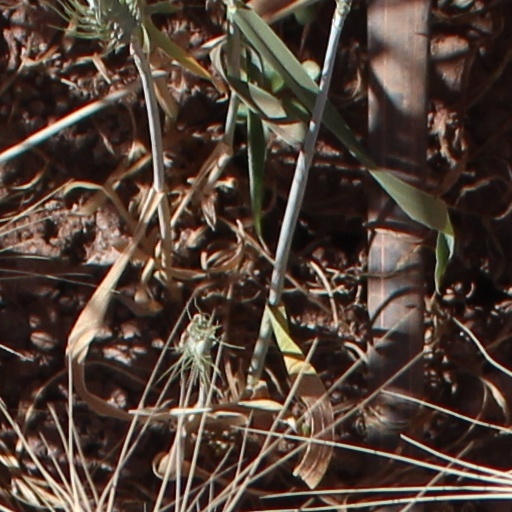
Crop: wheat